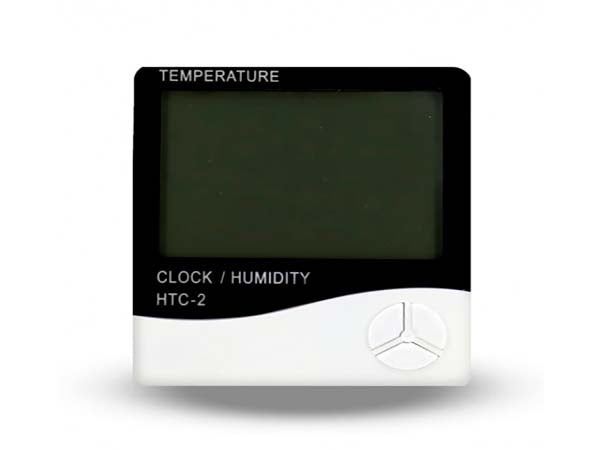
LUMERI THERMO-HYGROMETER
[customSP-start customSP-end] Waterproof digital thermometer and Hygrostat with functions like clock, memory, and minimum and maximum values. AAA Battery included
Brand: LUMERI GROW
Category: Hardware > Tools > Measuring Tools & Sensors > Hygrometers